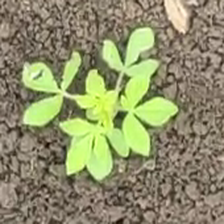
Weed species: Sicklepod_(Senna obtusifolia)